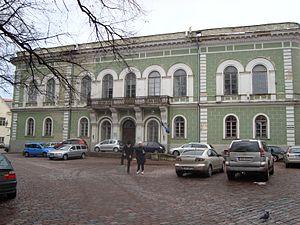
L'Académie estonienne des arts est une université publique située à Tallinn en Estonie.